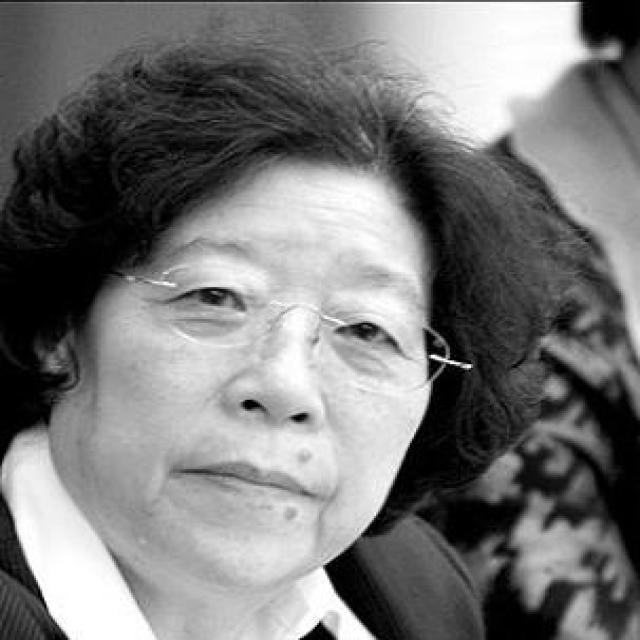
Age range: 45-64